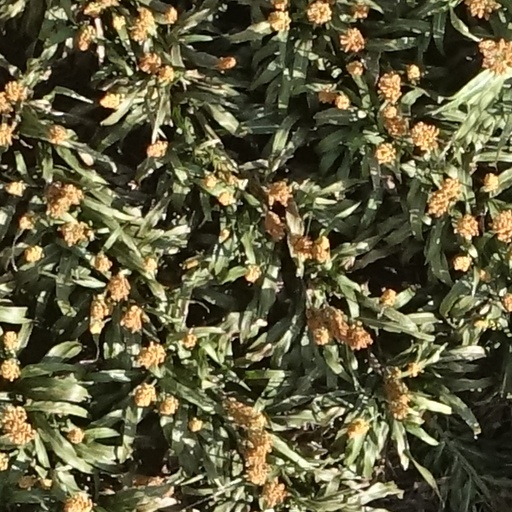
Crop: sorghum